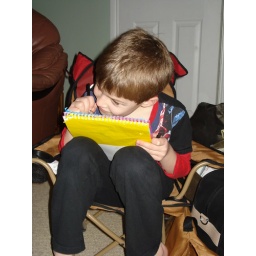
Relaxing before bed in our new chairs